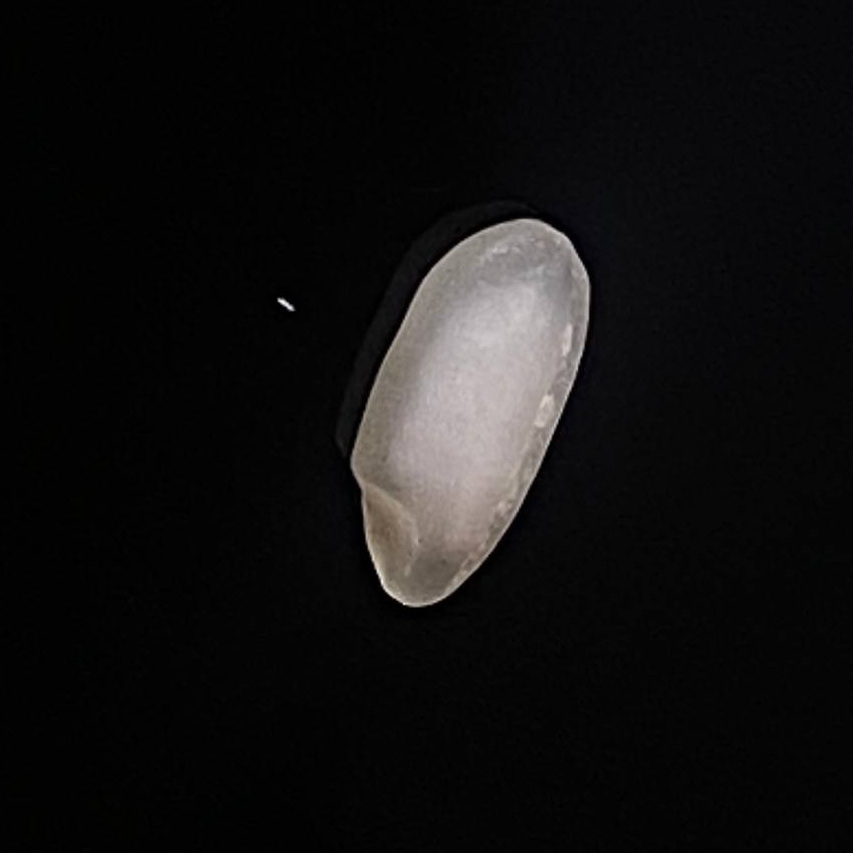
Rice variety: Bashful